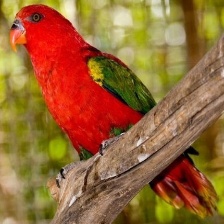
Species: CHATTERING LORY
Scientific name: LORIUS GARRULUS
ImageNet parent category: lorikeet